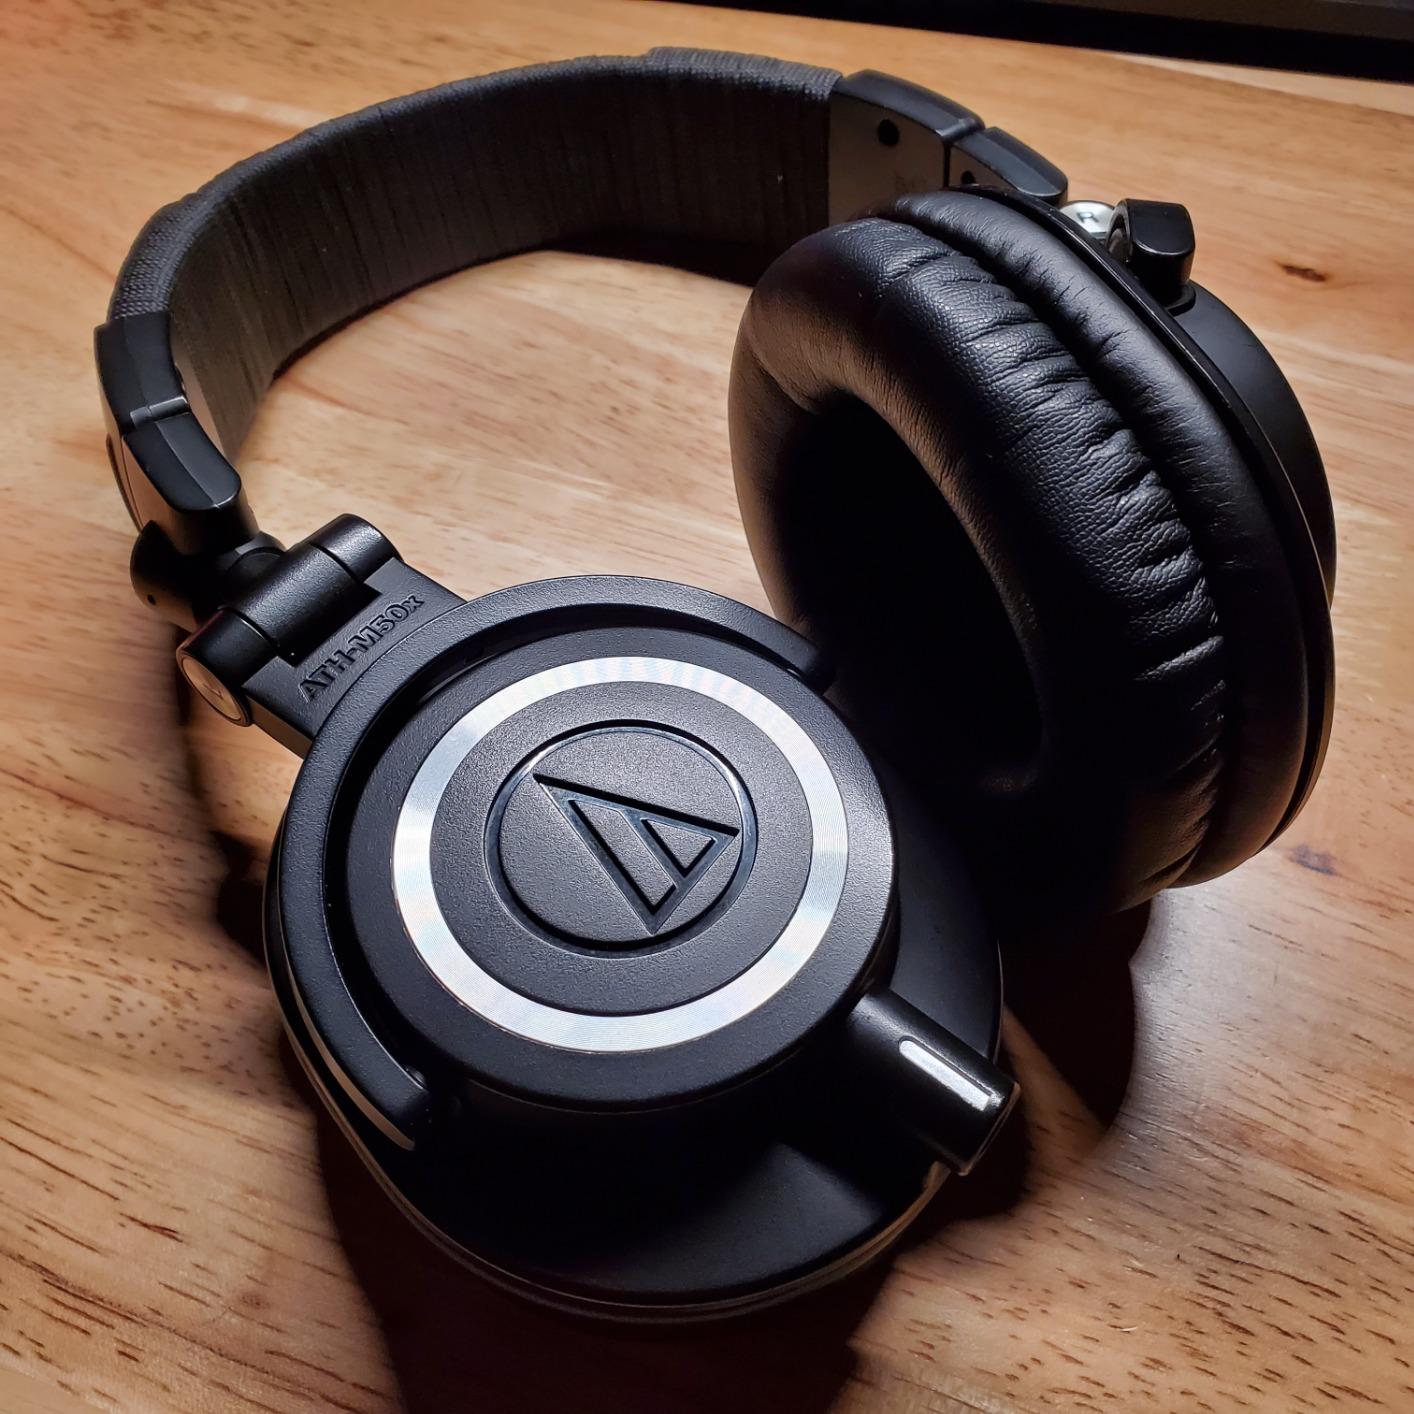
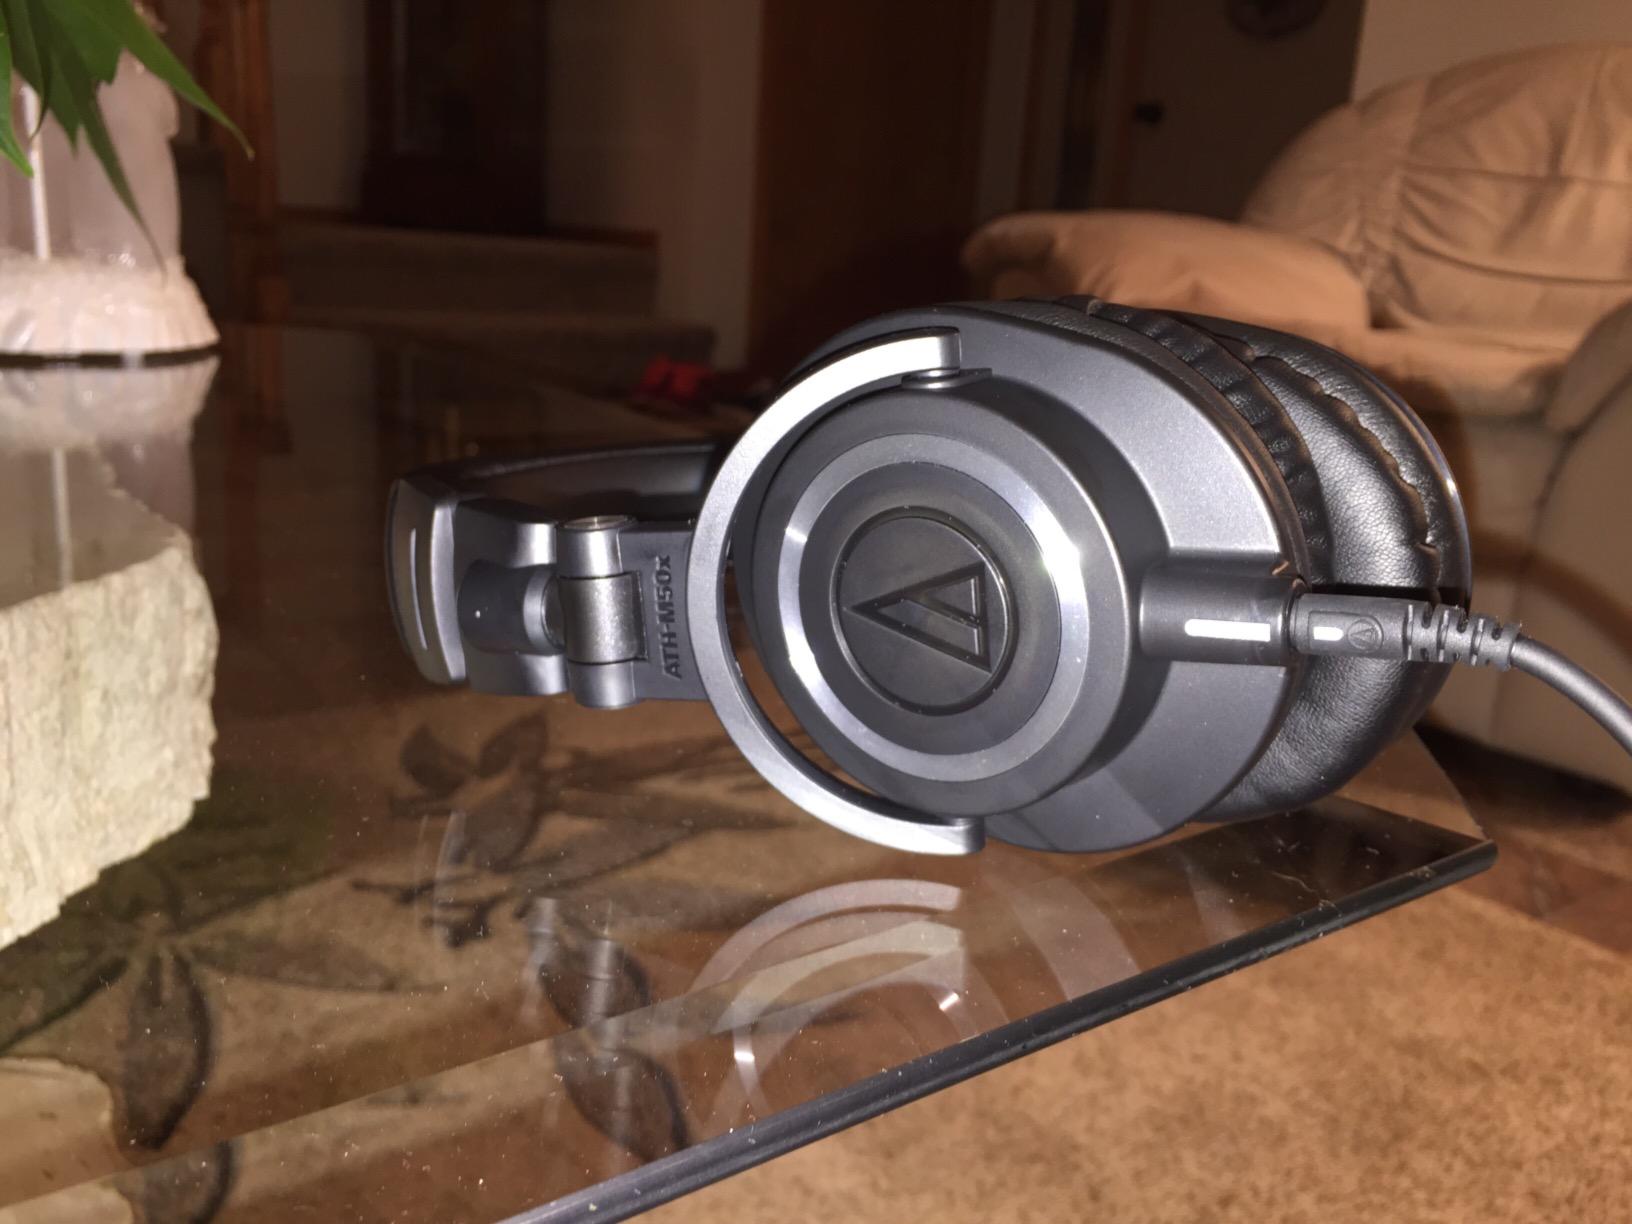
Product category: headphones
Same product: no